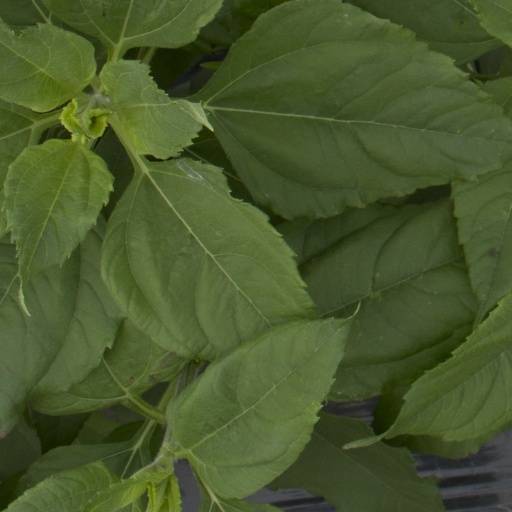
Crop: Jerusalem artichoke